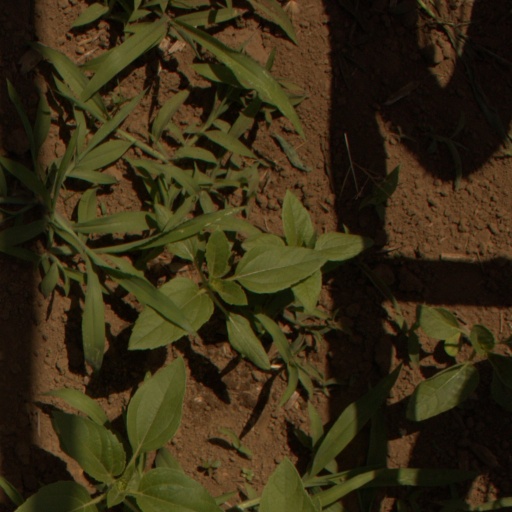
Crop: Jerusalem artichoke